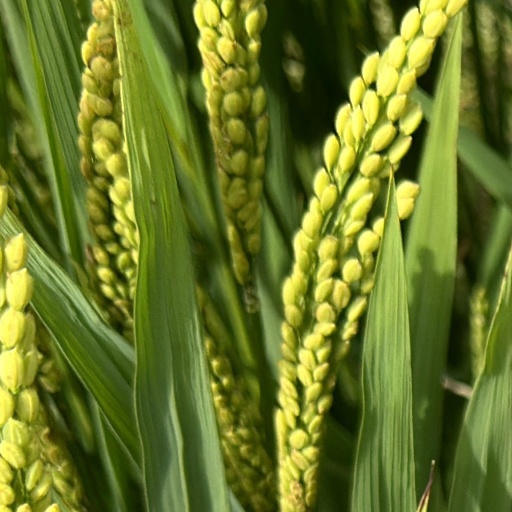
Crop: rice